Cornwall Railway viaducts

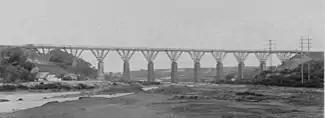
Carnon viaduct

Sometimes known as Moresk Viaduct, this Class A viaduct is high and long on 20 piers. 14 of these still stand alongside the replacement stone viaduct which was brought into use on 14 February 1904.